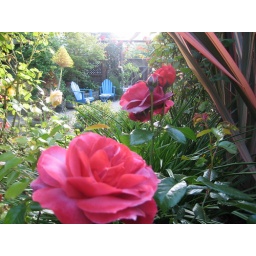
The chairs are in the Gravel Entry Garden. Look how big that one Aeonium flower has become.